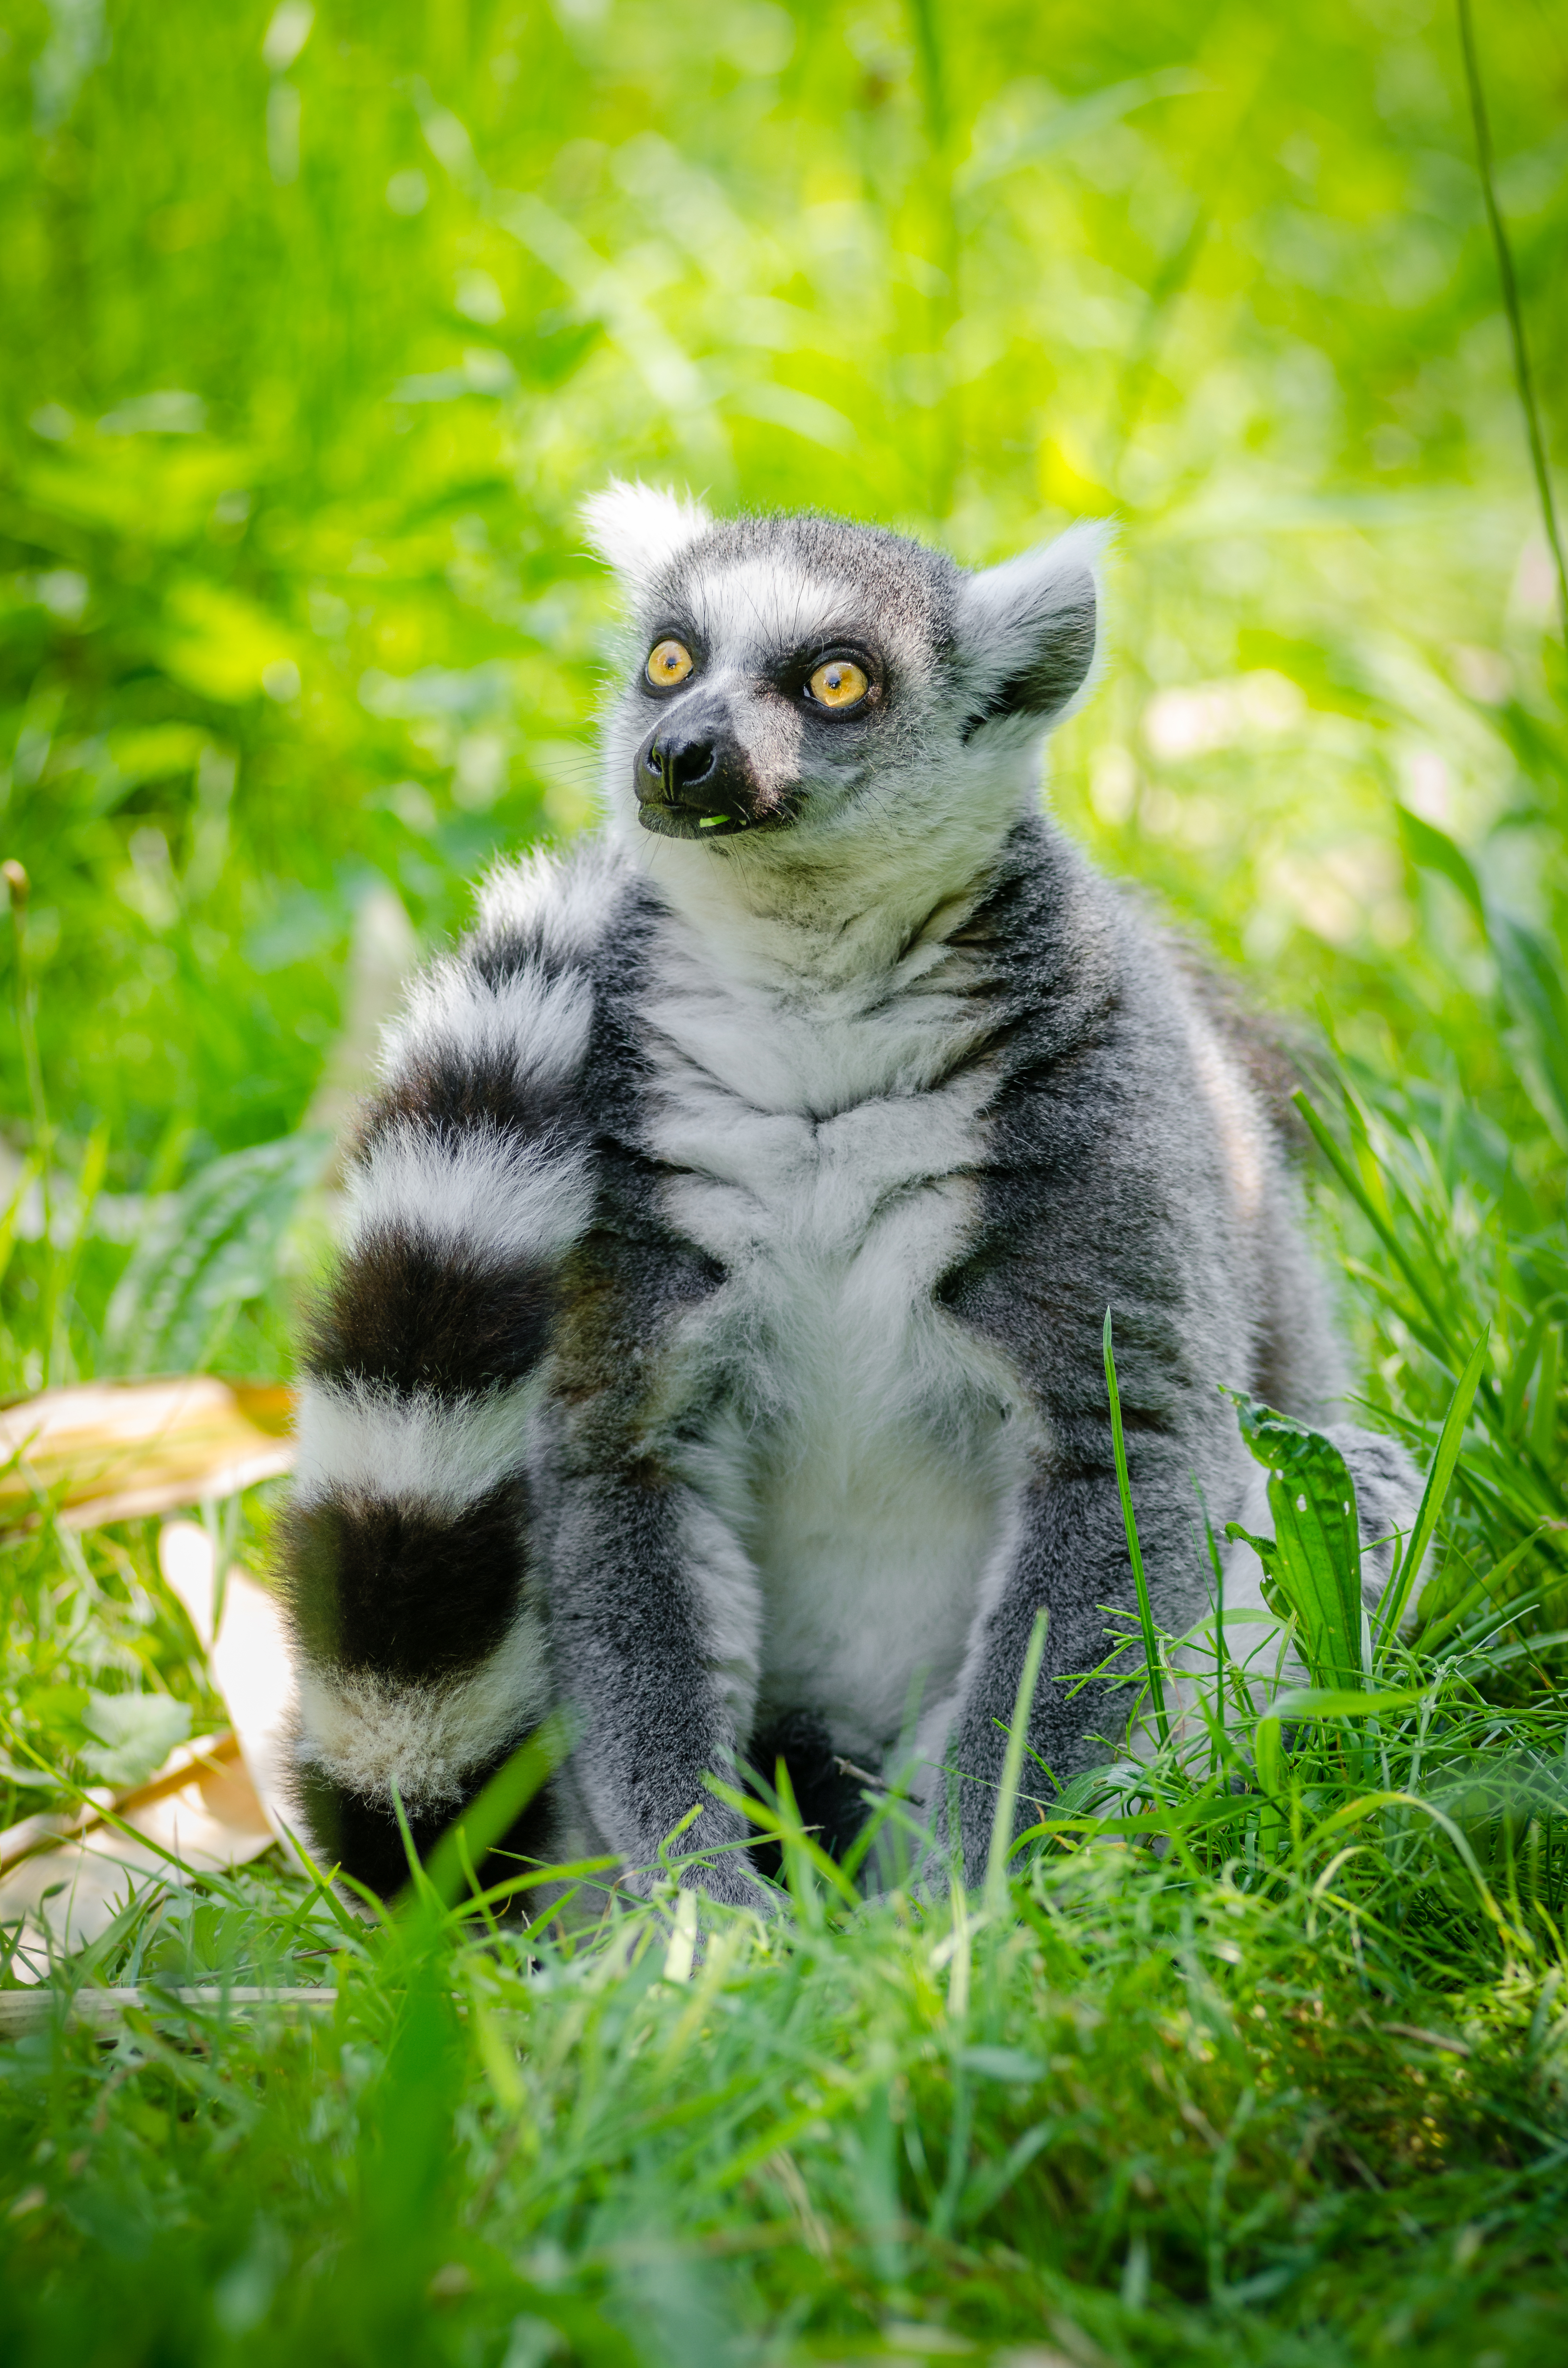
nature, animal, wildlife, zoo, mammal, fauna, primate, madagascar, vertebrate, lemur